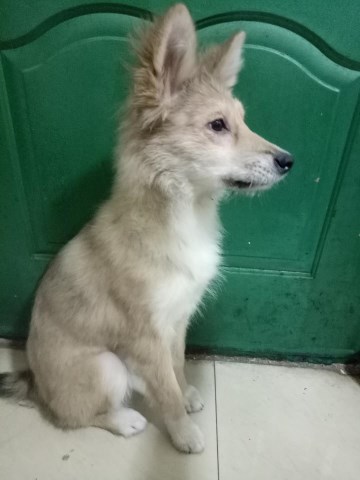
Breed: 1160-n000003-Siberian_husky